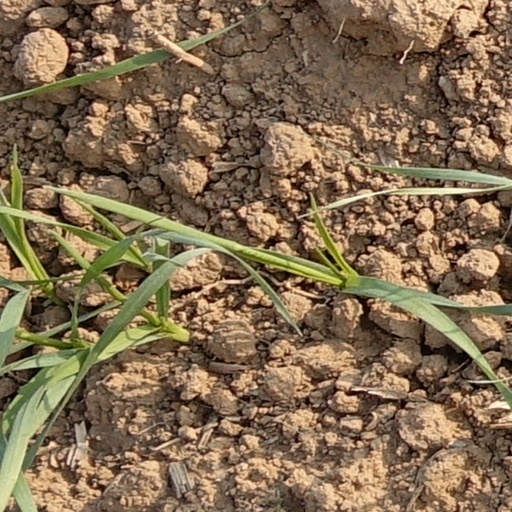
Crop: wheat